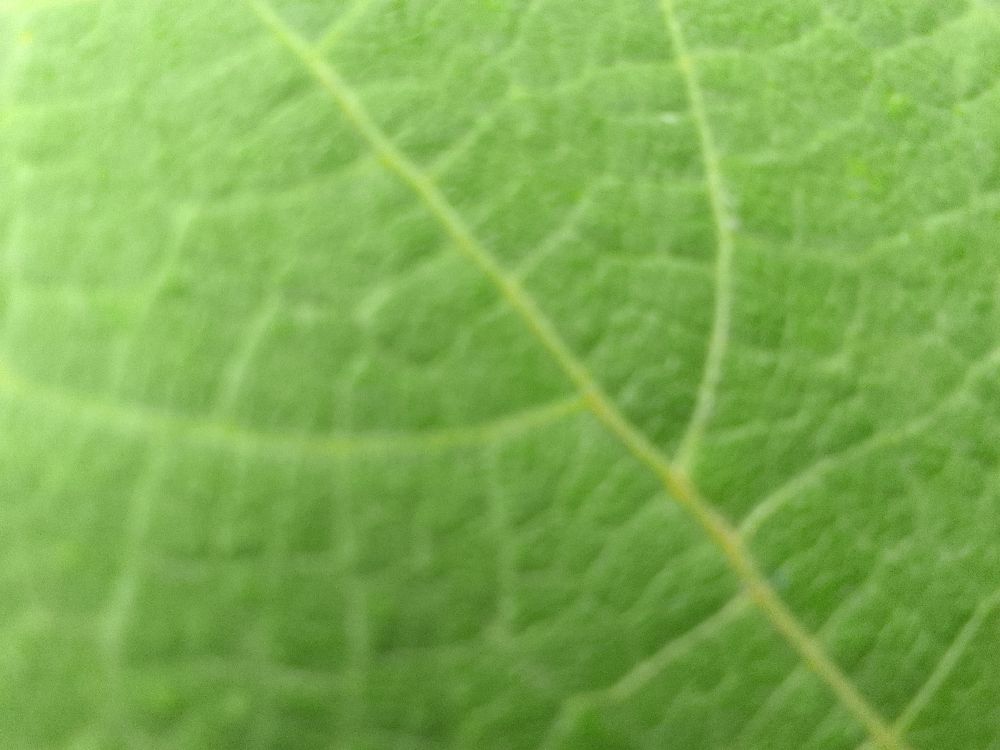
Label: healthy